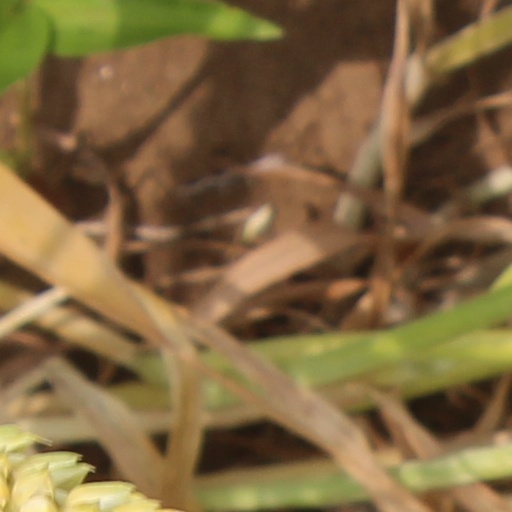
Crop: wheat